Iveco S-Way

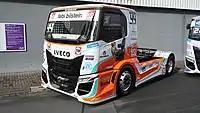
Iveco S-Way R Steffi Halm

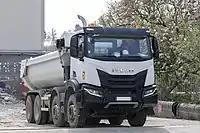
Iveco X-WAY 480

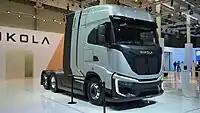
Nikola Tre FCEV

The Iveco X-Way is a light construction truck based on the S-Way. In the past, the X-Way was equipped with the Stralis cab, but from Q4 2020 the S-Way cab is used instead.